North Ryde

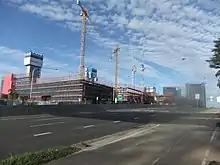
View from Epping Road of Lachlan Line apartment towers under construction in June 2018

In 1961 the CSIRO Division of Food Preservation moved from Homebush to its new buildings at North Ryde. Although it has undergone several name changes since then, the division now located at 11 Julius Avenue in the Riverside Corporate Park. The mid-1960s saw the combined establishment of the North Ryde Industrial Area and Macquarie University to emulate the industrial areas surrounding and associated with Stanford University near San Francisco, California. Industries were originally limited to being "light", science related, and include research activities. The area has seen massive growth since the 1960s with the precincts in Macquarie Park and the Riverside Corporate Park now having the reputation as the leading high-tech industrial areas in Australia, attracting major information technology, communication, electronic, computing, scientific, medical, and pharmaceutical companies.